Hervanta

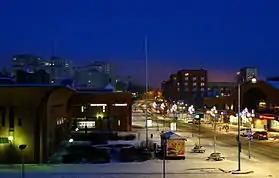
Hervanta center at night. The community center complex can be seen on the left.

On the north edge of Hervanta at Lukonmäki is a downhill skiing centre with two skiing runs and one lift. The ski centre also includes a small ski jump tower that is clearly visible when entering Hervanta from the north along Hervannan valtaväylä road.